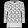
Label: Pullover